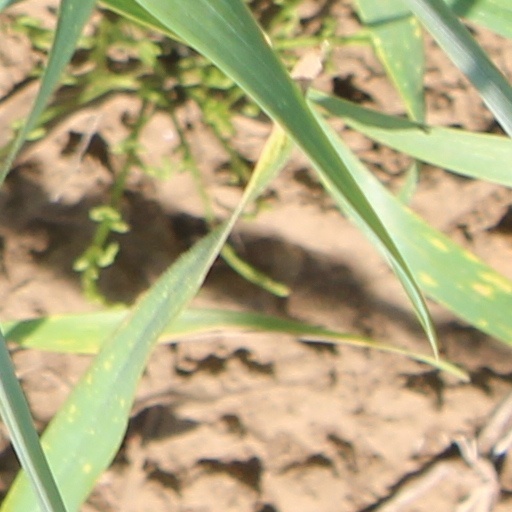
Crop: wheat